Chesterfield House, Knoxville, Tennessee

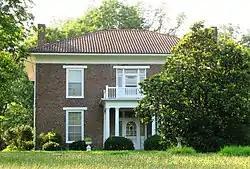

The Chesterfield House is an Antebellum house at 9625 Old Rutledge Pike in the Mascot community of northeastern Knox County, Tennessee. Built in 1838 by George W. Arnold, a physician from Roanoke, Virginia, the house is now listed on the National Register of Historic Places. It was located along a stagecoach route (roughly what is now US 11) that began in Washington, D.C., passed through Knoxville, and continued further south. Stagecoaches made stops at Chesterfield.